Mike Rockenfeller

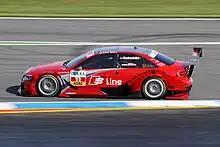
Rockenfeller driving an Audi A4 at the Hockenheimring during the 2009 DTM season.

For 2007, Rockenfeller became an Audi factory driver and raced an A4 DTM for Audi Sport Team Rosberg in the Deutsche Tourenwagen Masters. He also participated in the 24 Hours of Le Mans driving an Audi R10. In addition to DTM and having already moderate experience with Le Mans Prototype cars, in 2008 he drove for Audi Sport Team Joest in the Le Mans Series, alongside Alexandre Prémat. Despite not winning any races, Rockenfeller and Prémat won the title at the 2008 1000 km of Silverstone, after an accident on lap 46 for the Peugeot 908 HDi FAP of Nicolas Minassian and Marc Gené. He also participated in the 24 Hours of Le Mans, occupying the third Audi entry with Prémat and Lucas Luhr. After qualifying fifth, their entry finished in fourth place overall, seven laps down on winning team-mates Rinaldo Capello, Tom Kristensen and Allan McNish.